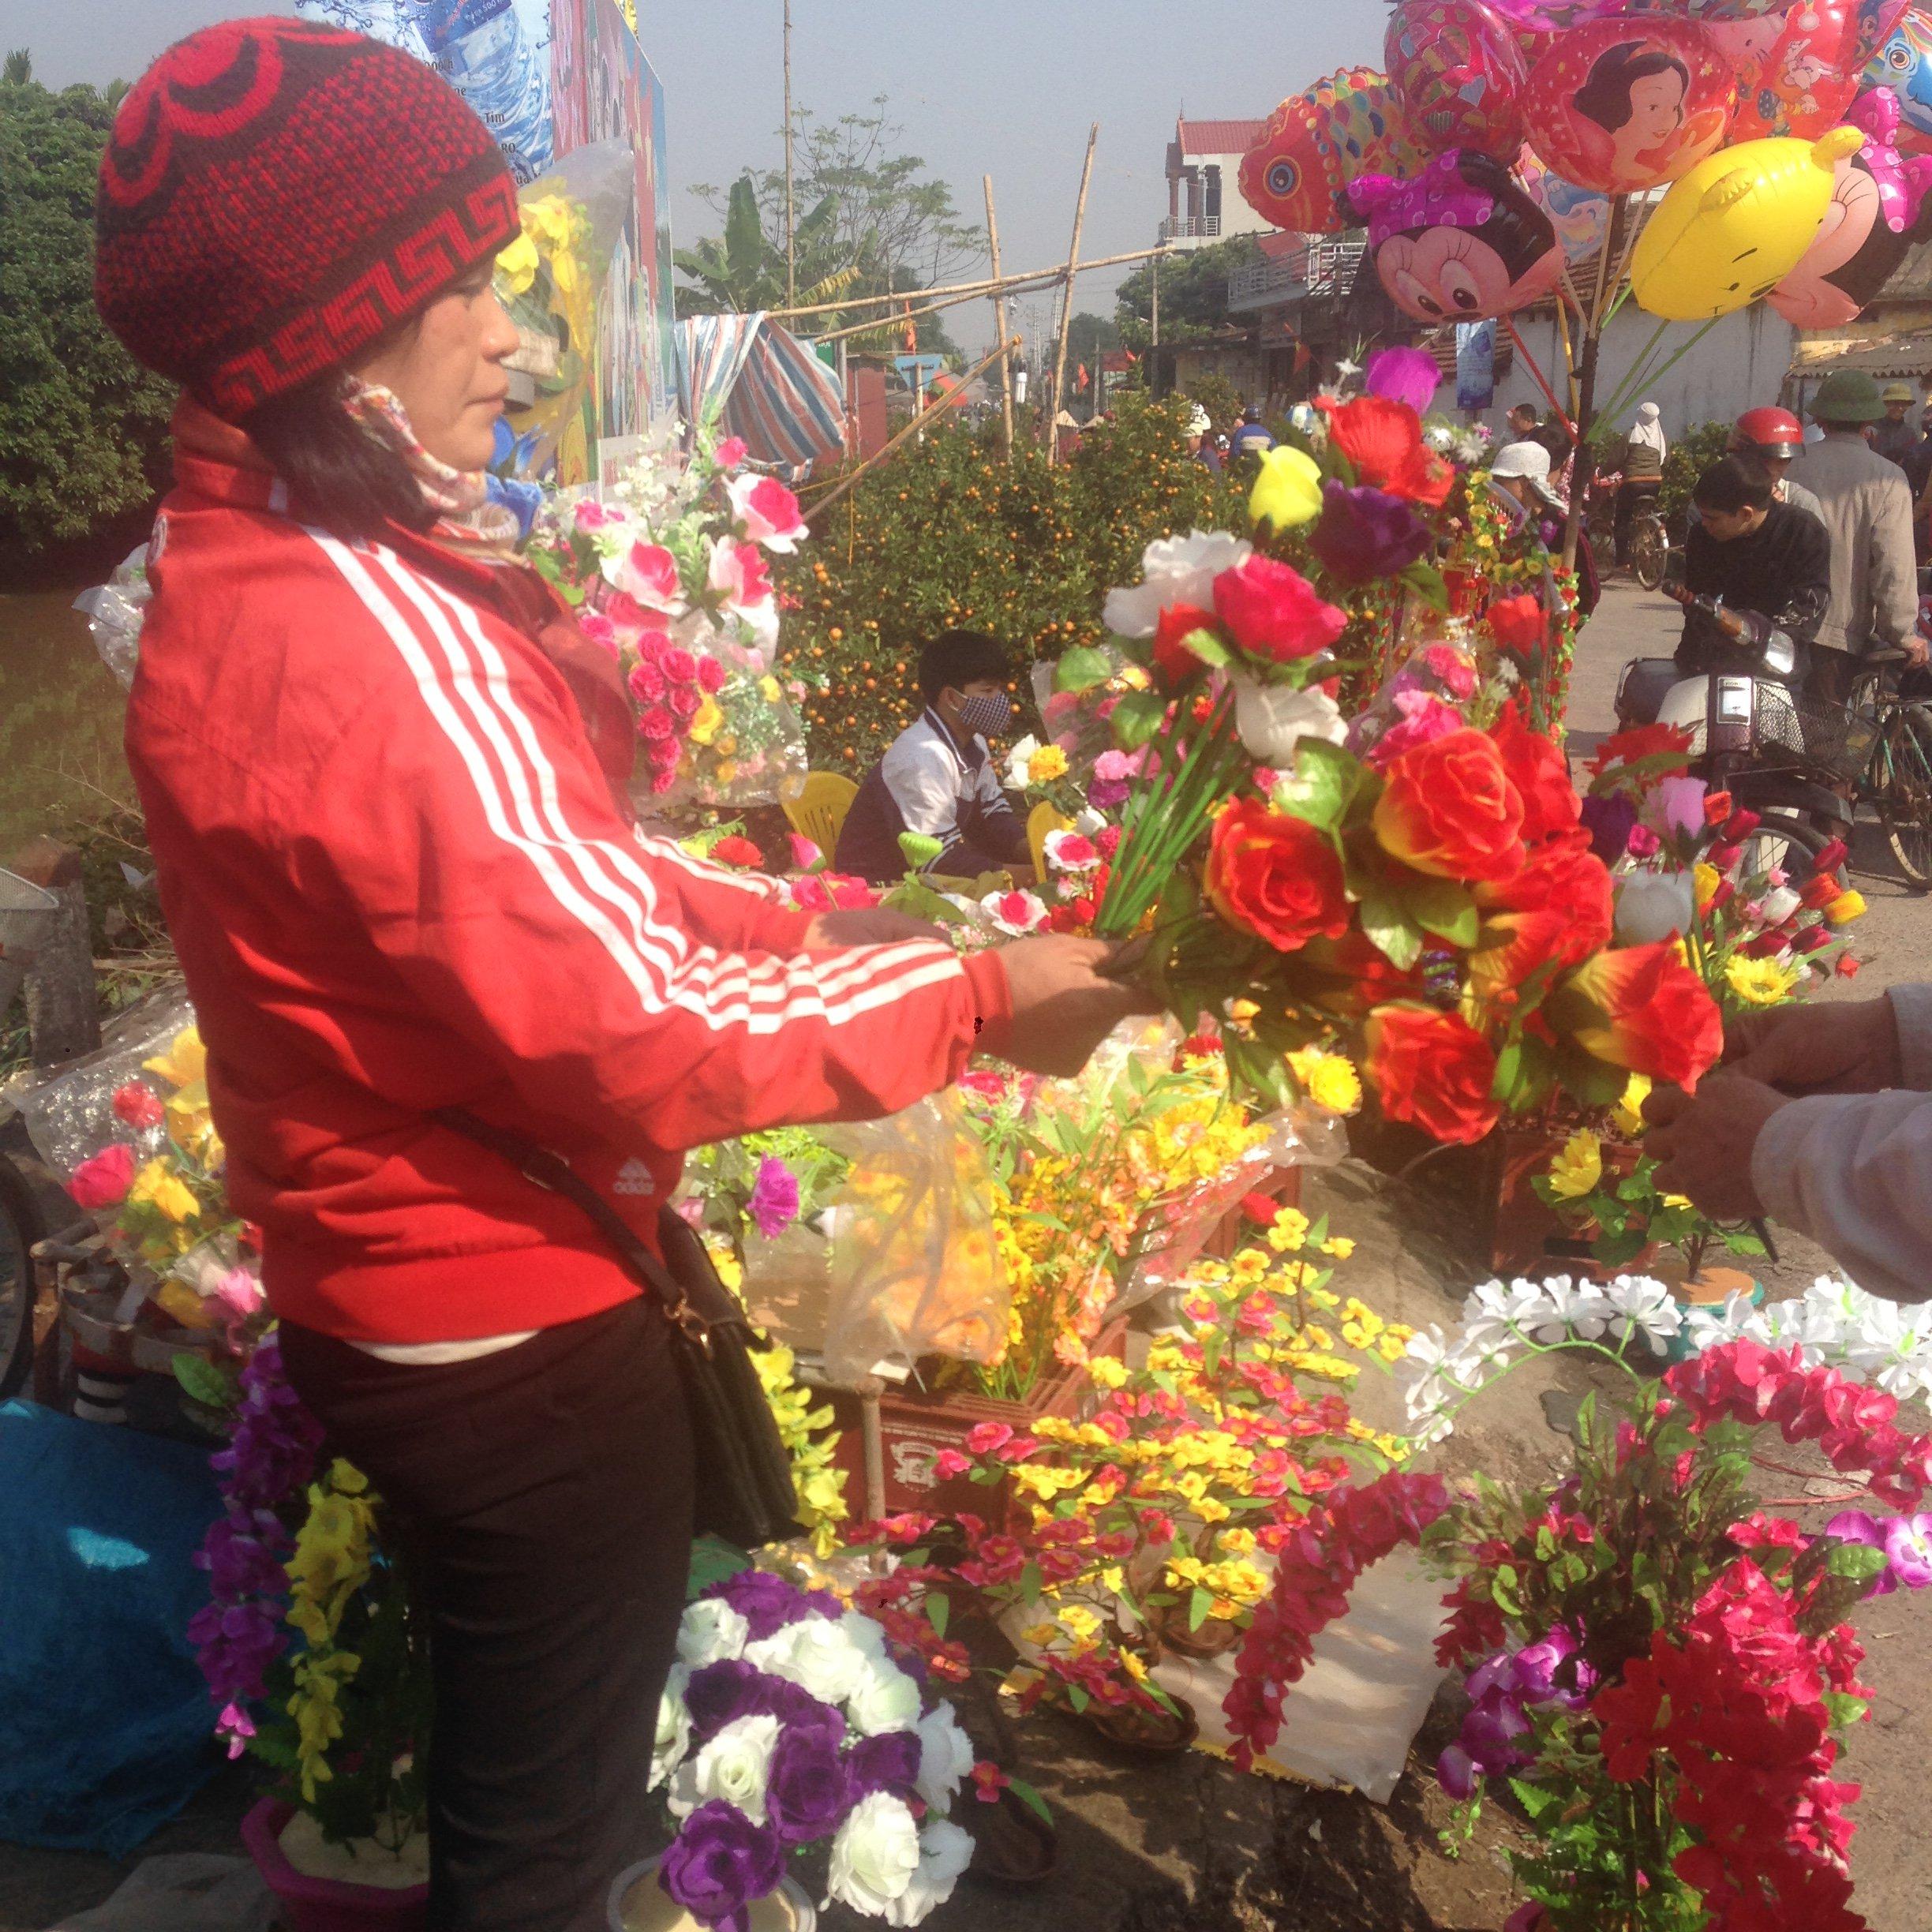
người phụ nữ mặc áo khoác đỏ đang đứng đưa hoa cho khách